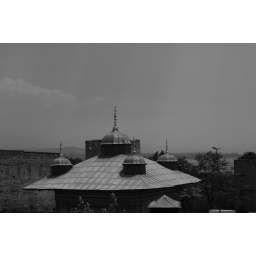
View in black and white